HMS Natal

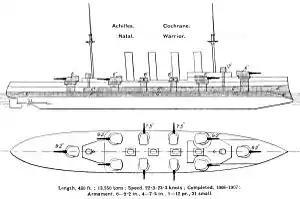
Right elevation and plan view from Brassey's Naval Annual; the shaded areas show her armouring

"Natal" displaced as built and fully loaded. The ship had an overall length of , a beam of and a draught of . She was powered by four-cylinder triple-expansion steam engines, driving two shafts, which developed a total of and gave a maximum speed of . The engines were powered by 19 Yarrow water-tube boilers and six cylindrical boilers. The ship carried a maximum of of coal and an additional of fuel oil that was sprayed on the coal to increase its burn rate. At full capacity, she could steam for at a speed of .